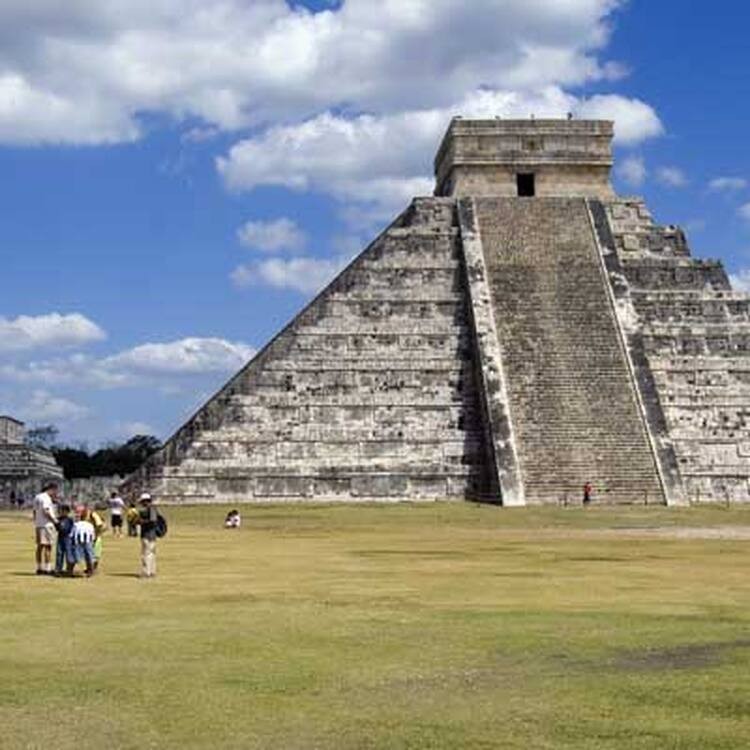
Landmark: Chichen Itza